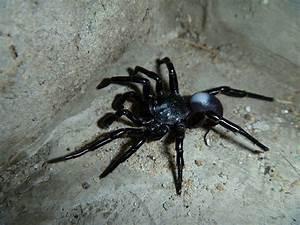
spider